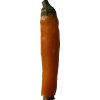
Label: pepper